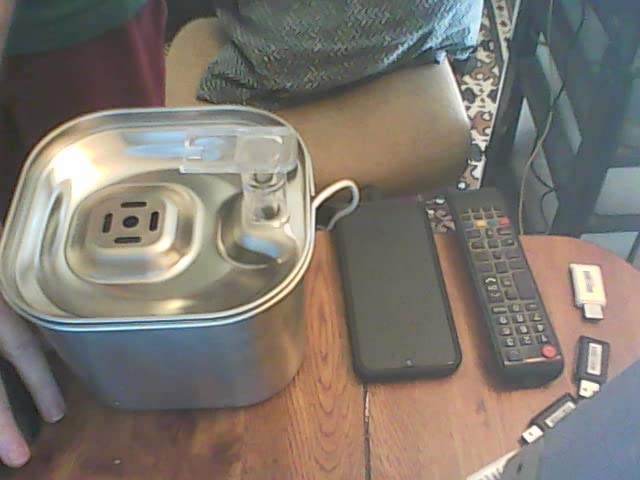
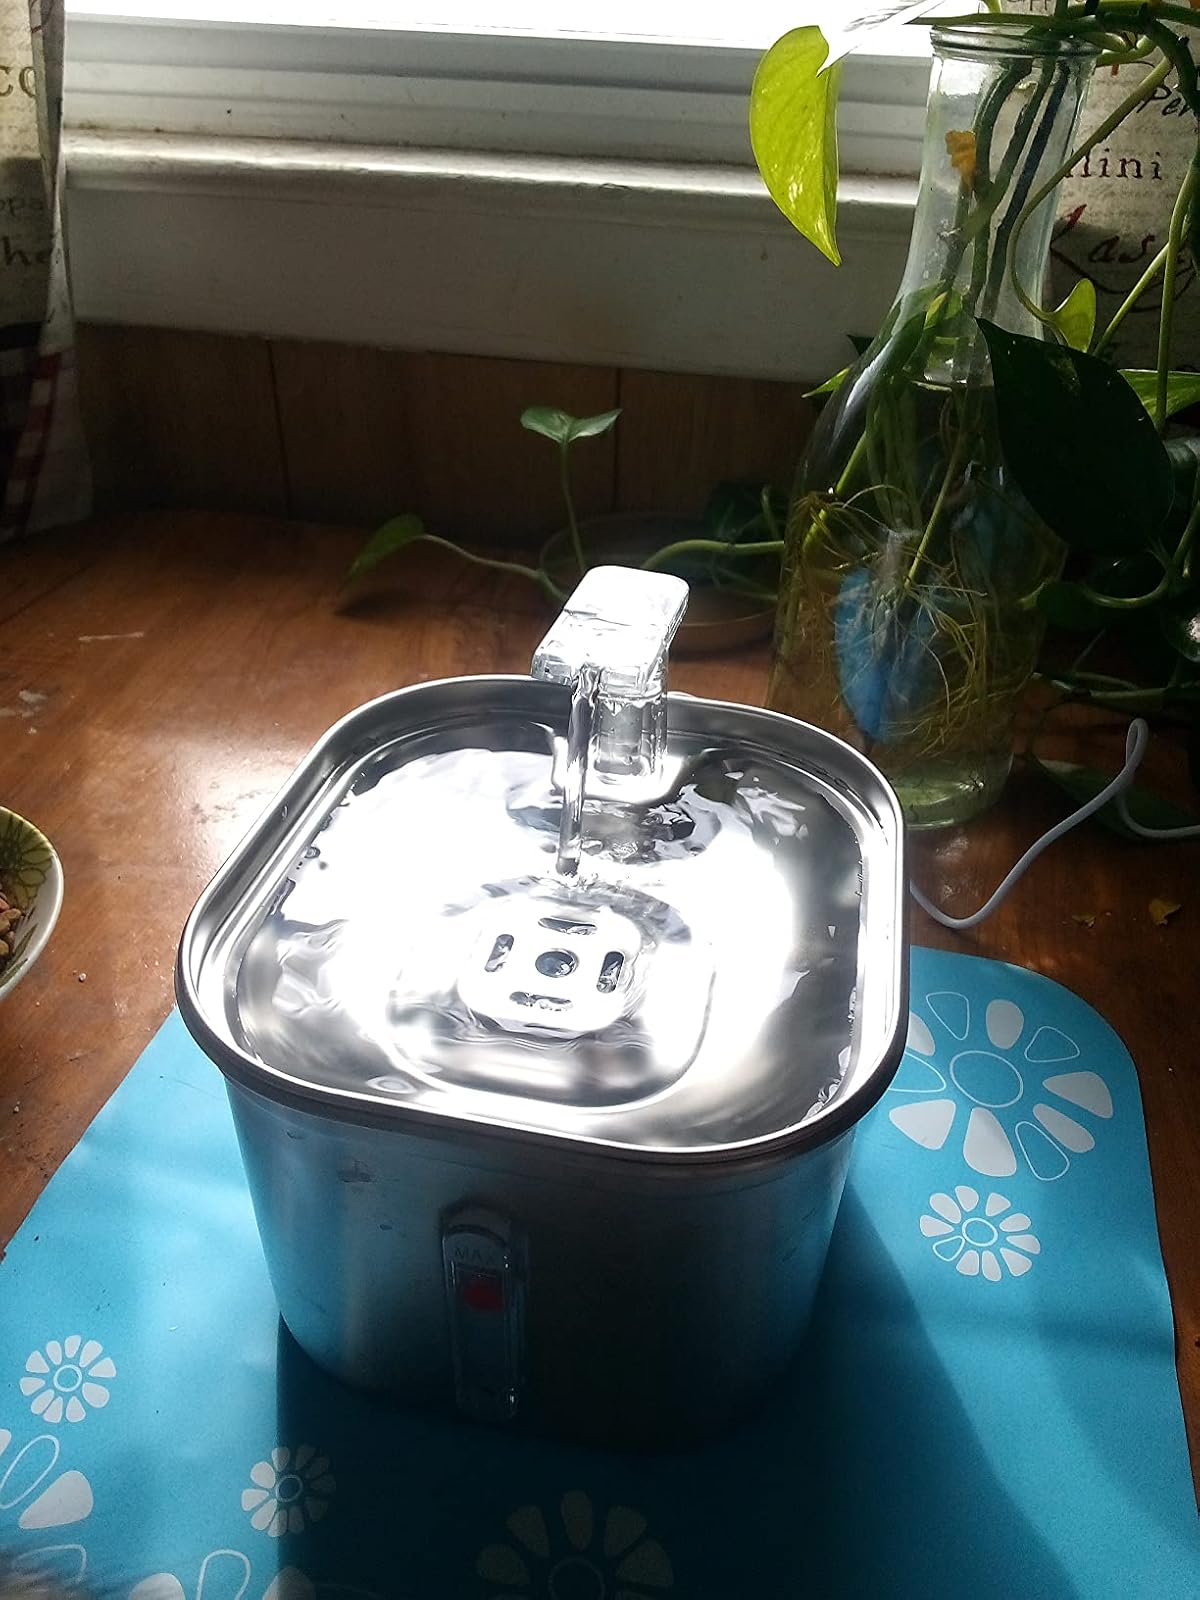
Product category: items_bowl
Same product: yes